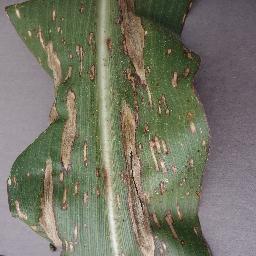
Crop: corn
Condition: (maize)_northern_blight